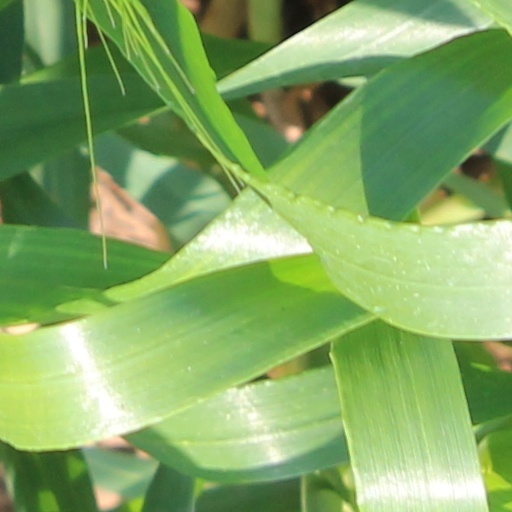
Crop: wheat